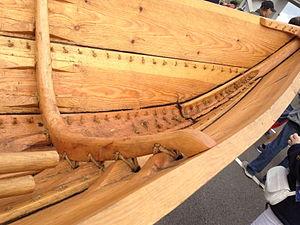
Détail de la proue, photo prise lors de Brest 2012
Un bateau cousu est un type de bateau constitué de planches ou de peaux assemblés à l'aide de liens, ou de bois flexible. Les techniques de construction de bateaux cousus ont été utilisées dans différentes parties du monde avant le développement des clous et des vis, et continuèrent à être utilisés pour de petits bateaux pour réduire les coûts de construction.
Ce glossaire maritime liste les principaux termes techniques utilisés par le monde maritime et les marins.
Le bateau de Halsnøy désigne les restes d'une barque découverts en 1896 à l'ouest de la Norvège. La datation au carbone 14 indique une origine vers l'an 400. Les éléments originaux, brisés dans l'Antiquité et chargés de pierres se trouvent au Musée maritime de Bergen.